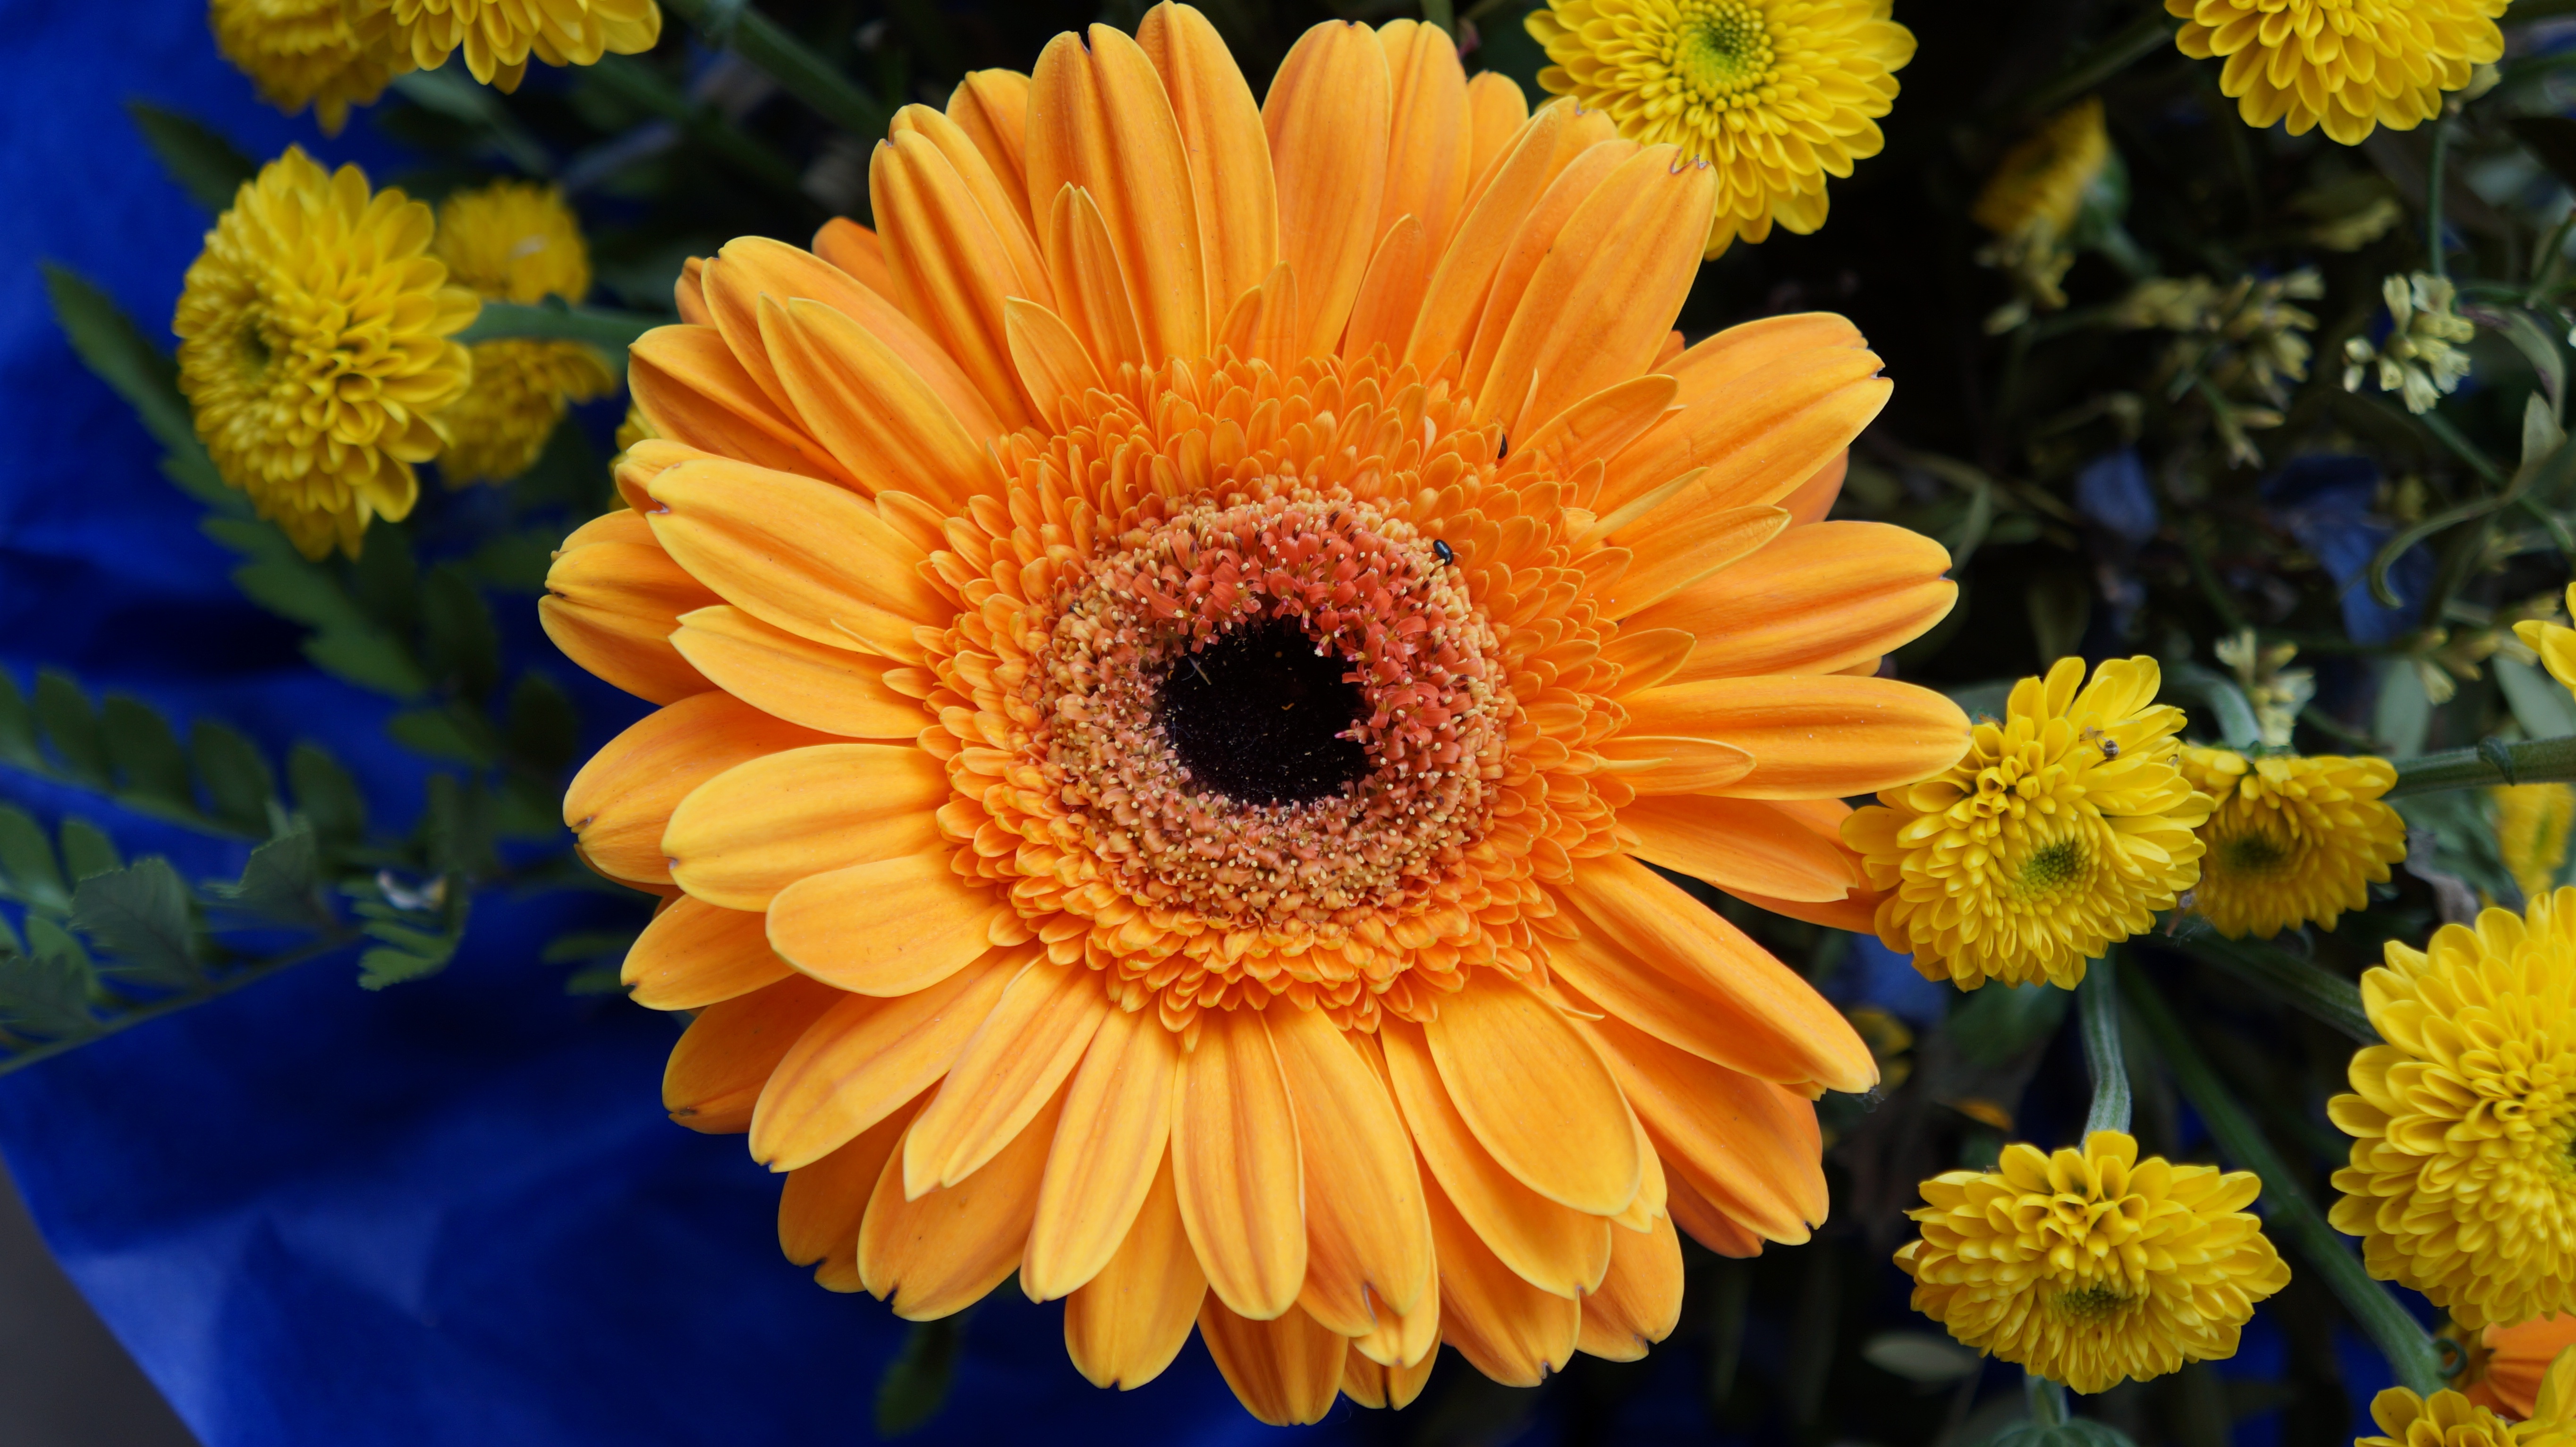
blossom, plant, flower, petal, bloom, summer, crop, yellow, garden, geranium, gerbera, flowering plant, daisy family, edelgeranie, annual plant, land plant